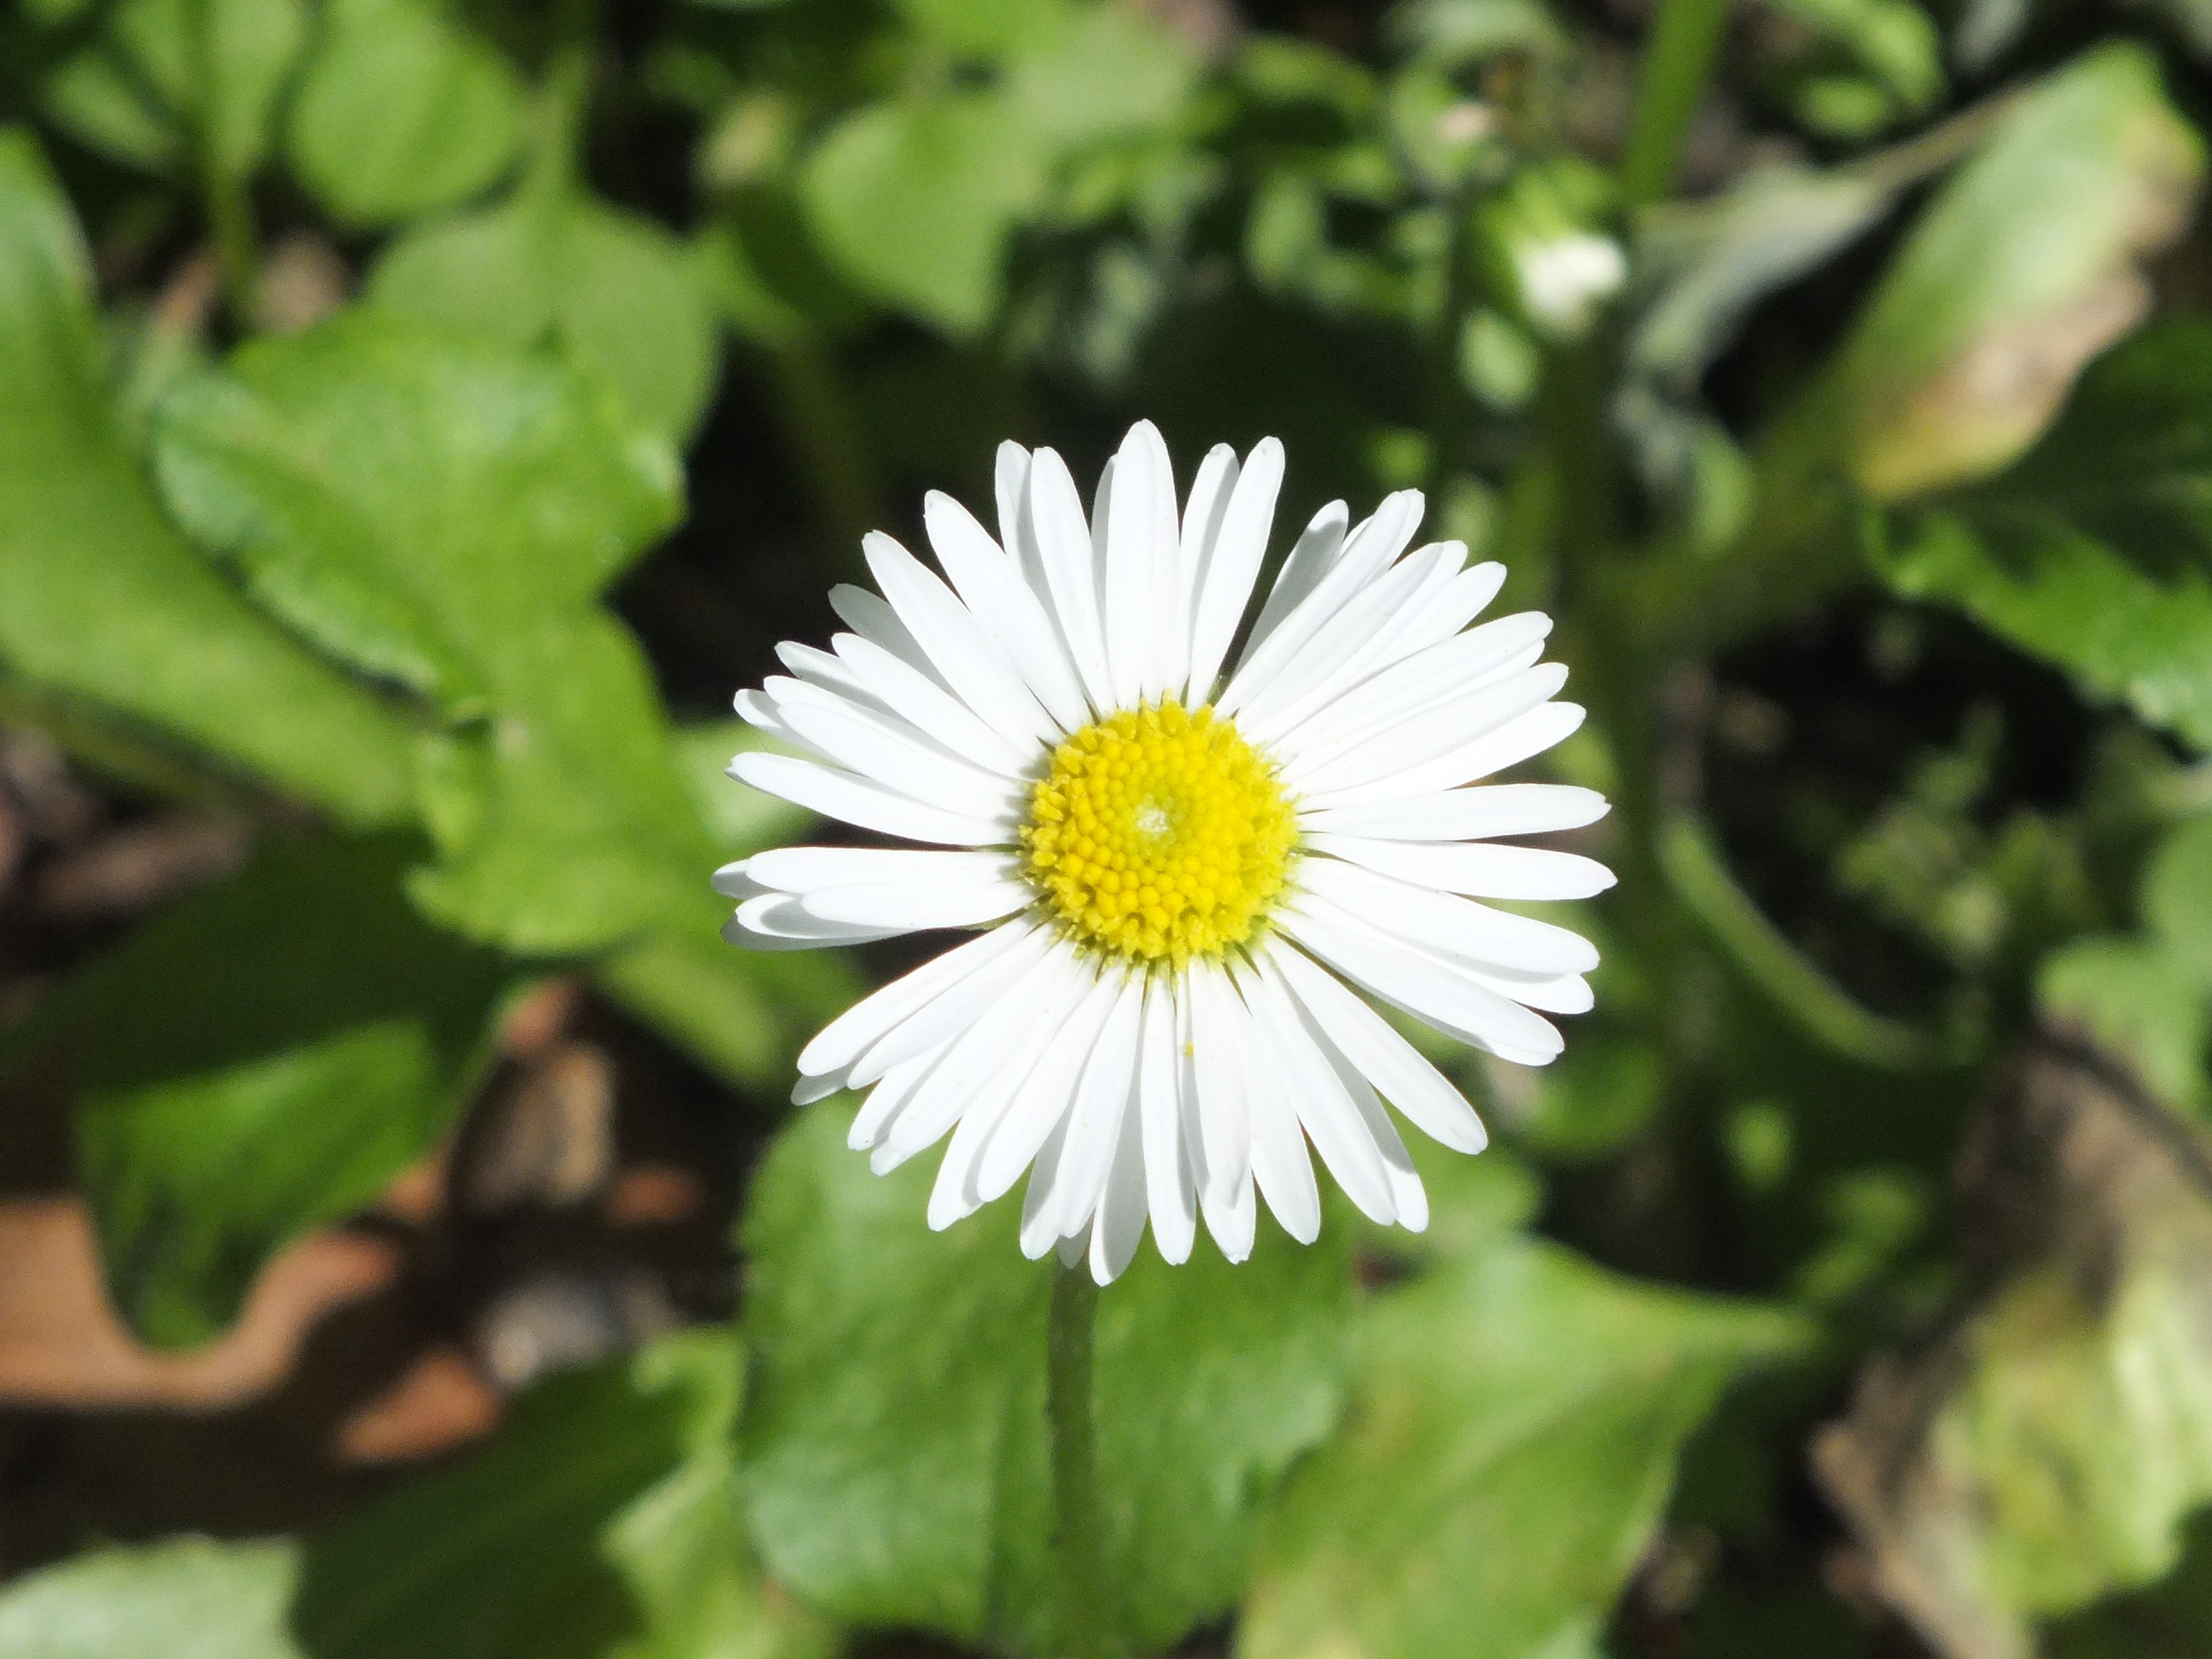
nature, plant, flower, petal, daisy, spring, botany, flora, wildflower, daisies, macro photography, flowering plant, daisy family, oxeye daisy, annual plant, land plant, marguerite daisy